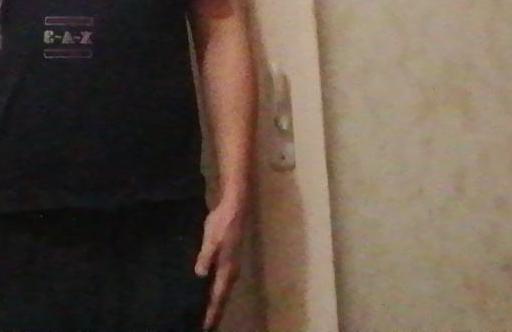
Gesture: no_gesture